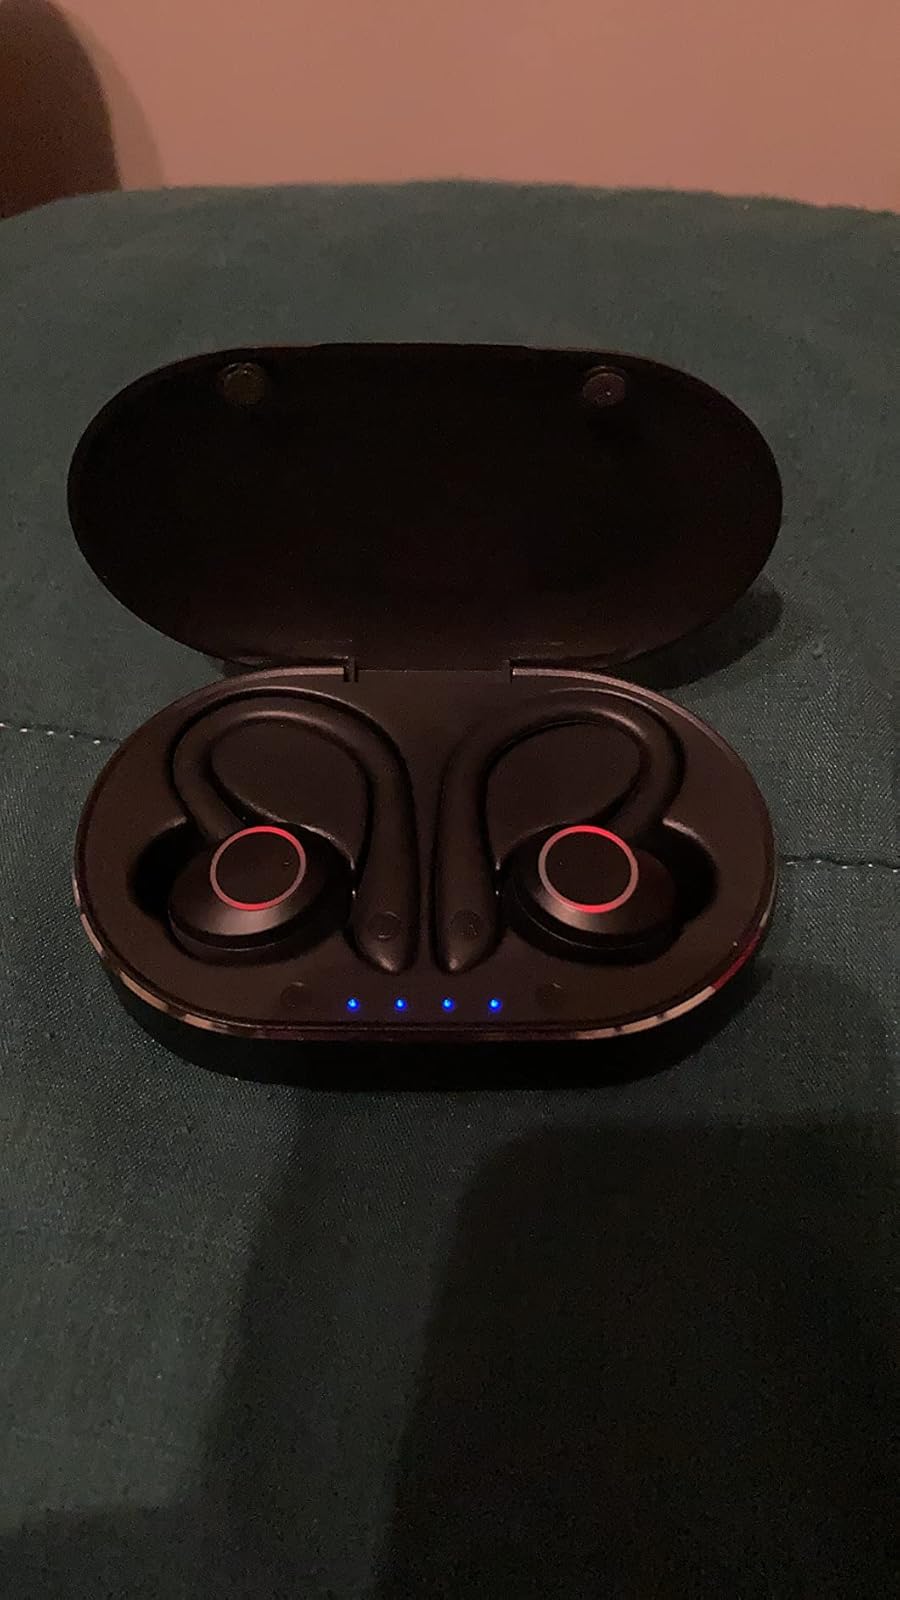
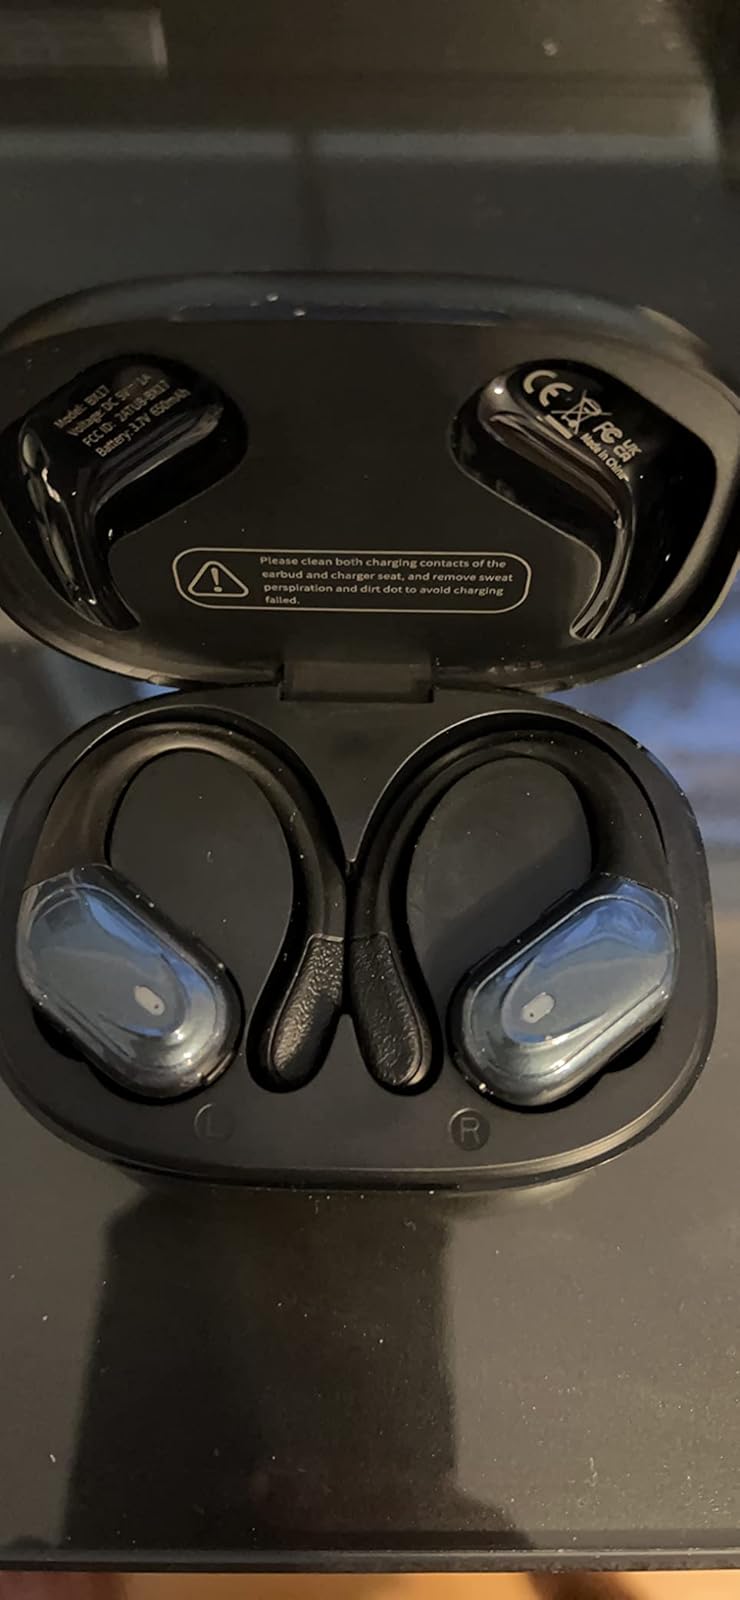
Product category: earbuds
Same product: no